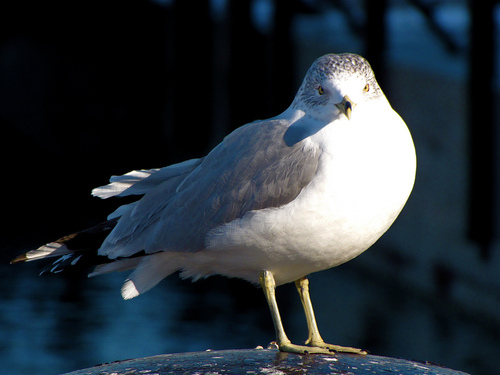
a white and gray bird with a white belly with gray speck on the crown of the heada pigeon-like white bird with spotted gray crown, gray wings, and black and white tail.
this is a white bird with grey wings and a small pointy beak.
this bird's face is almost owl-like in nature, with sharp yellow eyes and boasting a puffed white chest.
this is a white bird with a grey wing and orange eyes and beak.
this white and grey bird has a tiny yellow bill.
this is a white bird with light gray wings and tail and a yellow beak with a black dot on it
this particular bird has a belly that is white with gray wings
this bird has a large white breast, and yellow tarsus.
this bird has wings that are grey and has a white belly
Species: Ring Billed Gull